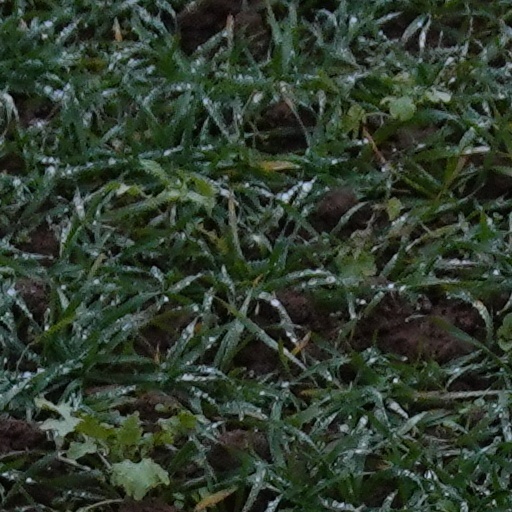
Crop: wheat